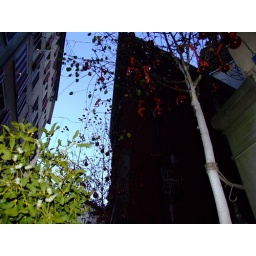
christmas in green and red